Parametricism

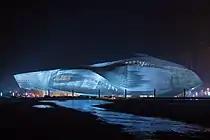
Dalian International Conference Center (Coop Himmelb(l)au, 2008–2012)

The most complex and important built projects designed in the style of Parametricism were completed after the 2008 financial crisis.